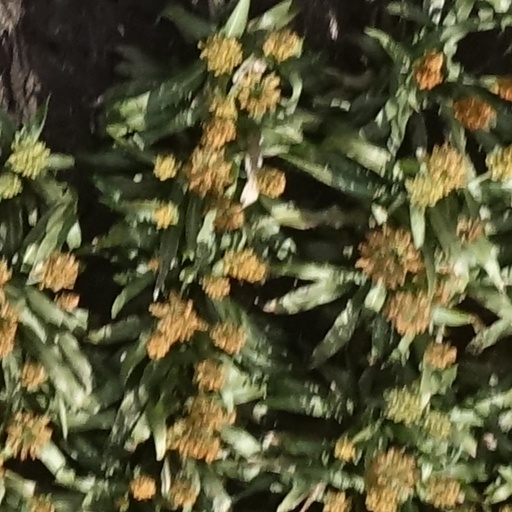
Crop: sorghum